Alexandros Skouzes

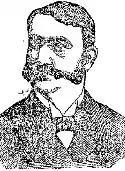
Alexandros Skouzes

Alexandros Skouzes (1853–1937) was a Greek politician who served several times as Minister for Foreign Affairs of the Kingdom of Greece.